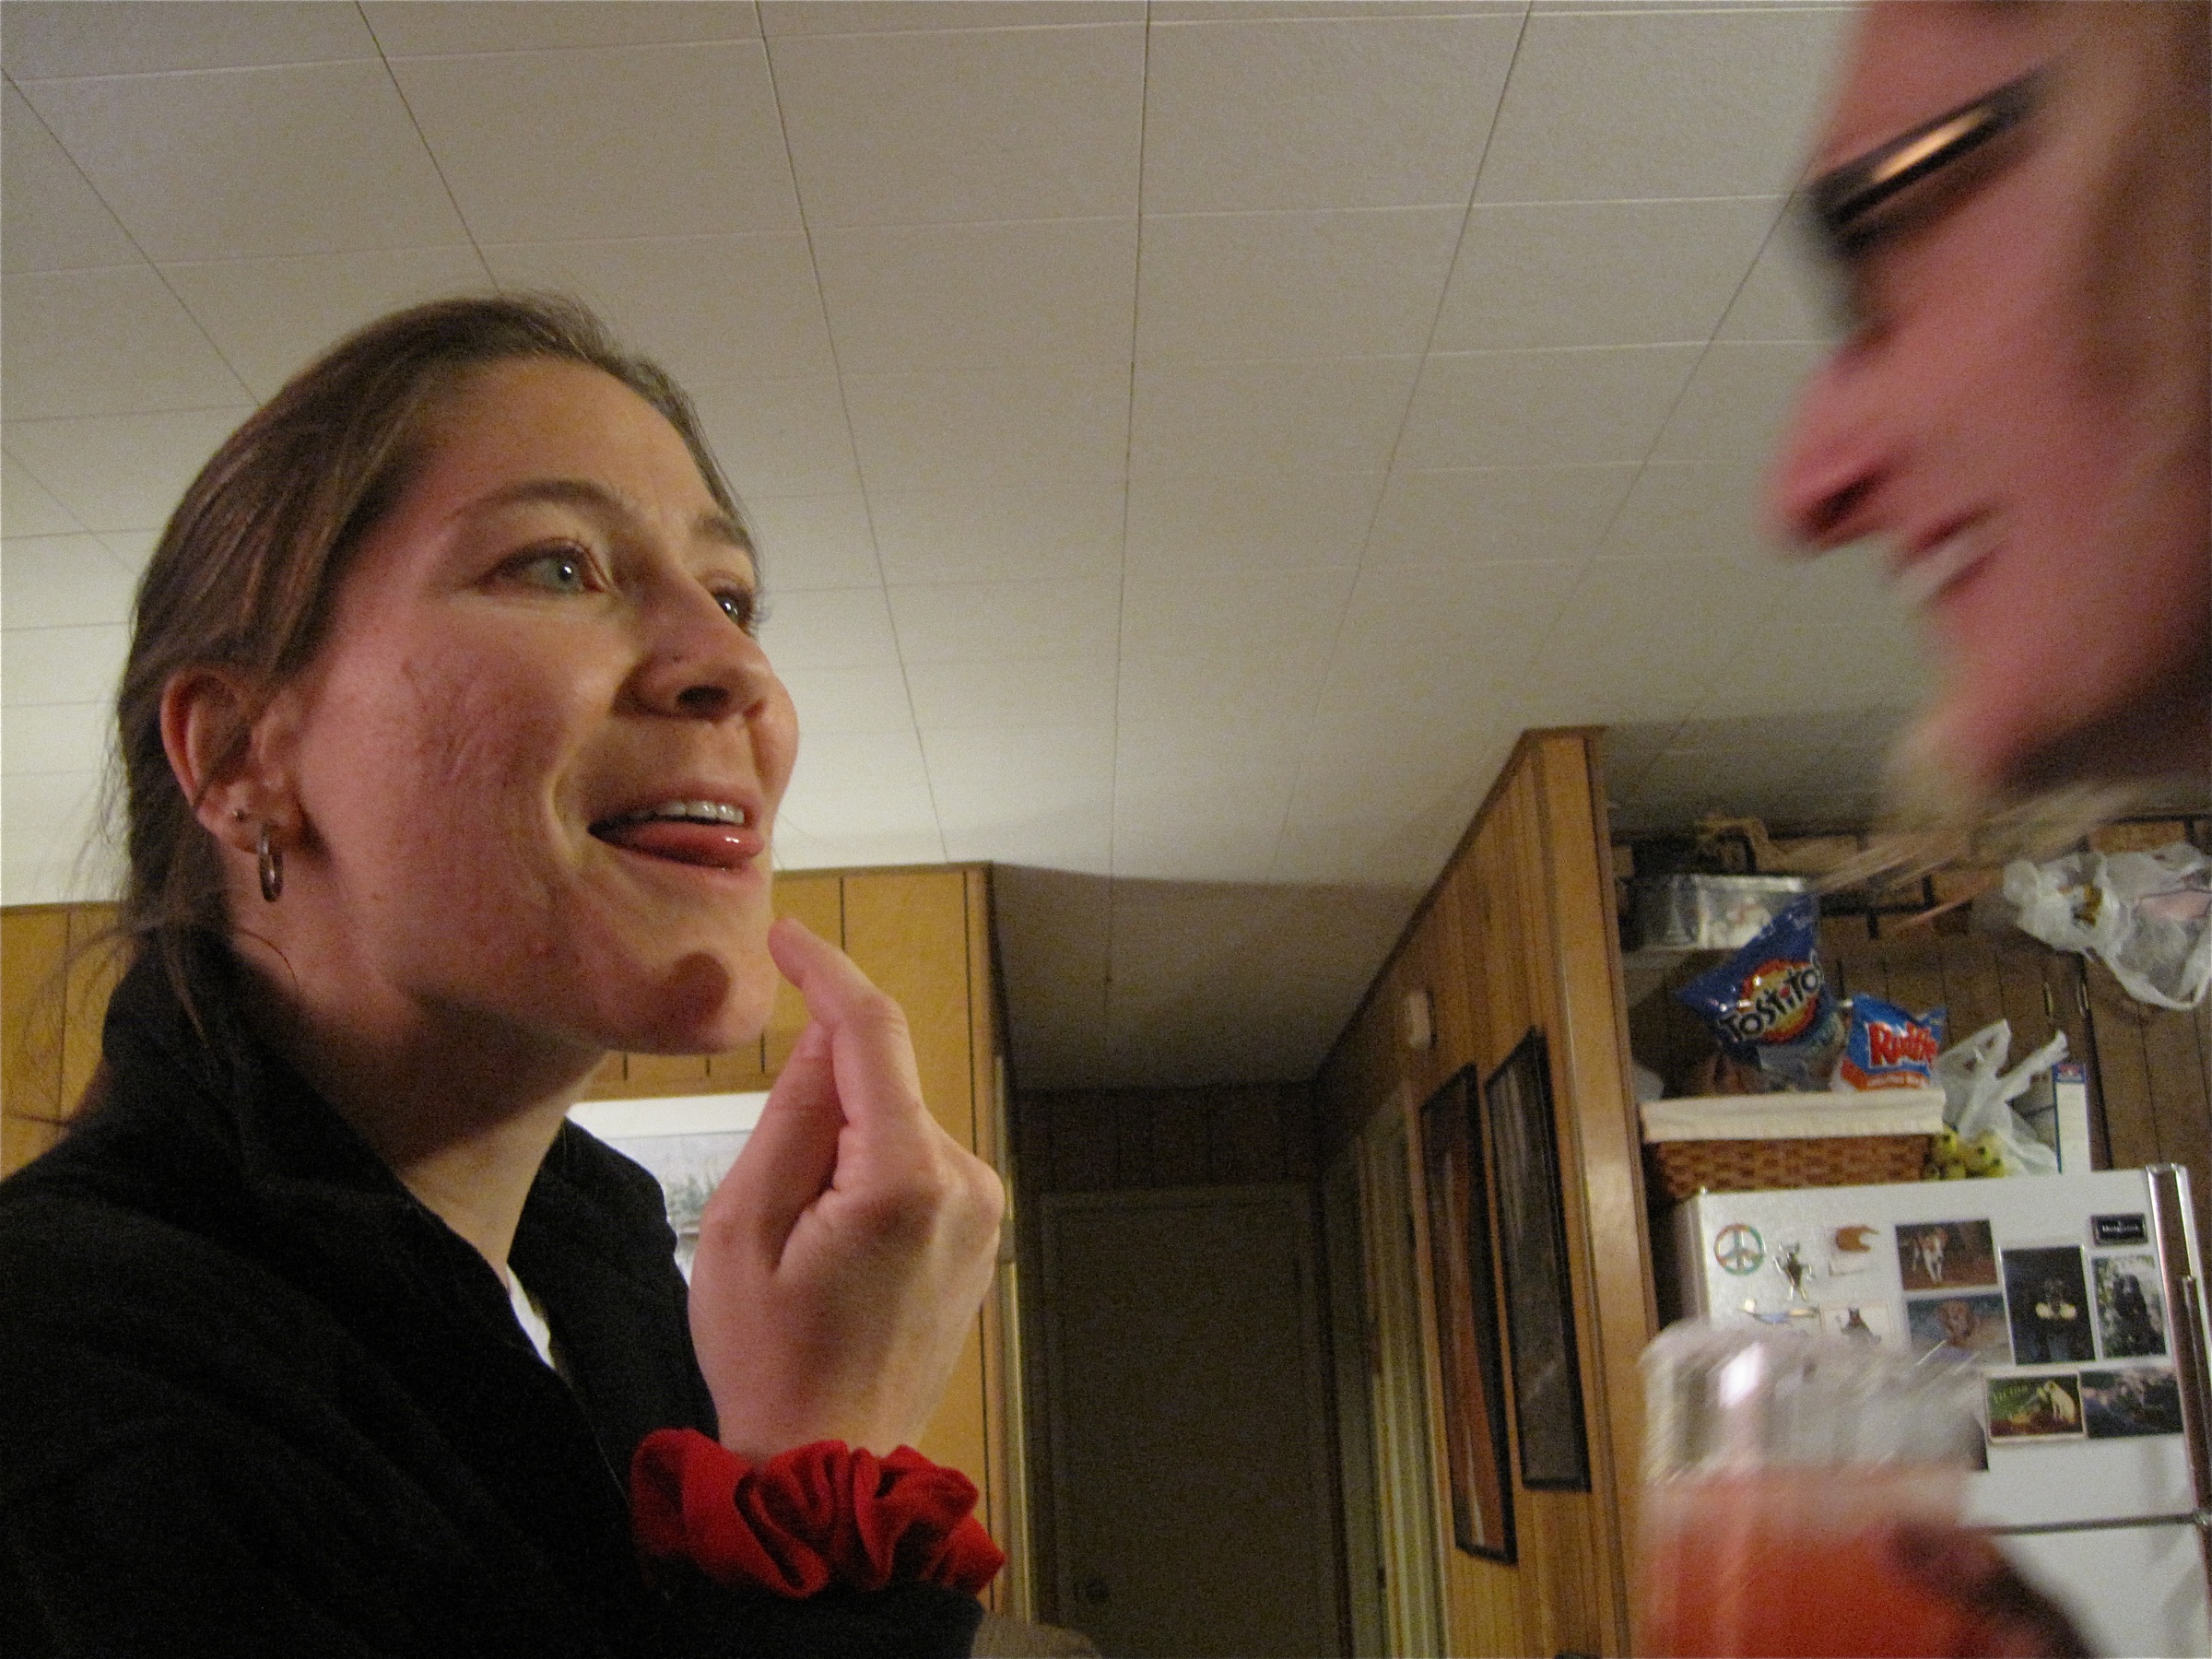
girl, facial expression, smile, mouth, conversation, fun, glasses, laughter, cybersalonaz, emotion, chin, facial hair